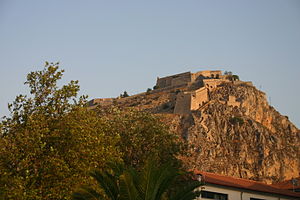
Republikken Venedig / Middelalderen
Den venetianske fæstning i Návplio i Grækenland. Dette er en af de mange befæstninger, som sikrede de venetianske handelsruter i det østlige Middelhav
Republikken Venedig var en stat i Italien som udviklede sig fra byen Venedig og eksisterede i næsten 1.000 år. Republikken var uafhængig af Det byzantinske rige fra slutningen af 800-tallet til den ophørte i 1797 som følge af Napoleons invasion af området. Republikken Venedig var også kendt som Serenissima, som på latin betyder «den mest lysende».